Queen (TV series)

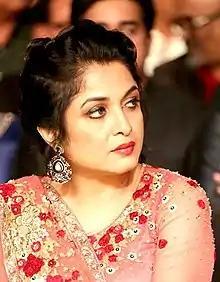

Ramya Krishnan was cast in the leading role of Shakthi Sheshadri, a fictional character resembling Jayalalithaa, whereas Malayalam actor Indrajith Sukumaran was being roped to reprise the fictional character of former actor and politician M. G. Ramachandran as G. M. Ravichandran (GMR), and Vamsi Krishna being cast as Telugu actor Shobhan Babu's fictional character as Chaitanya Reddy. Actors Vineeth and Ranjith were also reported to be a part of the cast, which claimed to be false. It was further reported that Anikha Surendran and Anjana Jayaprakash were hired to reprise the younger versions of Shakthi Sheshadri. Sonia Agarwal was reported to play the younger version of Shakthi's mother Ranganayaki (fictional character of Jayalalithaa's mother Sandhya), with the older version of the character played by Tulasi. Vanitha Krishnachandran played the role of GMR's wife, Janani Devi, which is a fictional character of Janaki Ramachandran.And Viji Chandrasekhar played the role of Sakthi's Friend Suryakala, which is a fictional character of Sasikala.